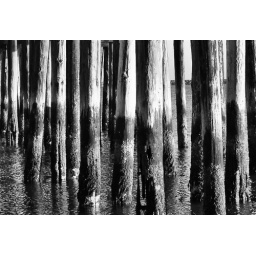
columns of piers, standing and watching boats go by